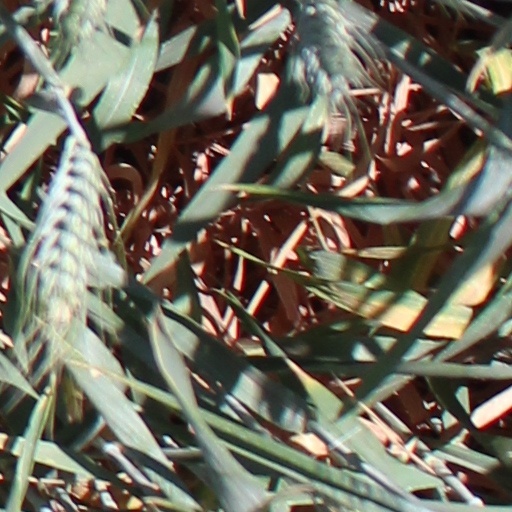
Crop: wheat